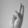
ASL letter: U